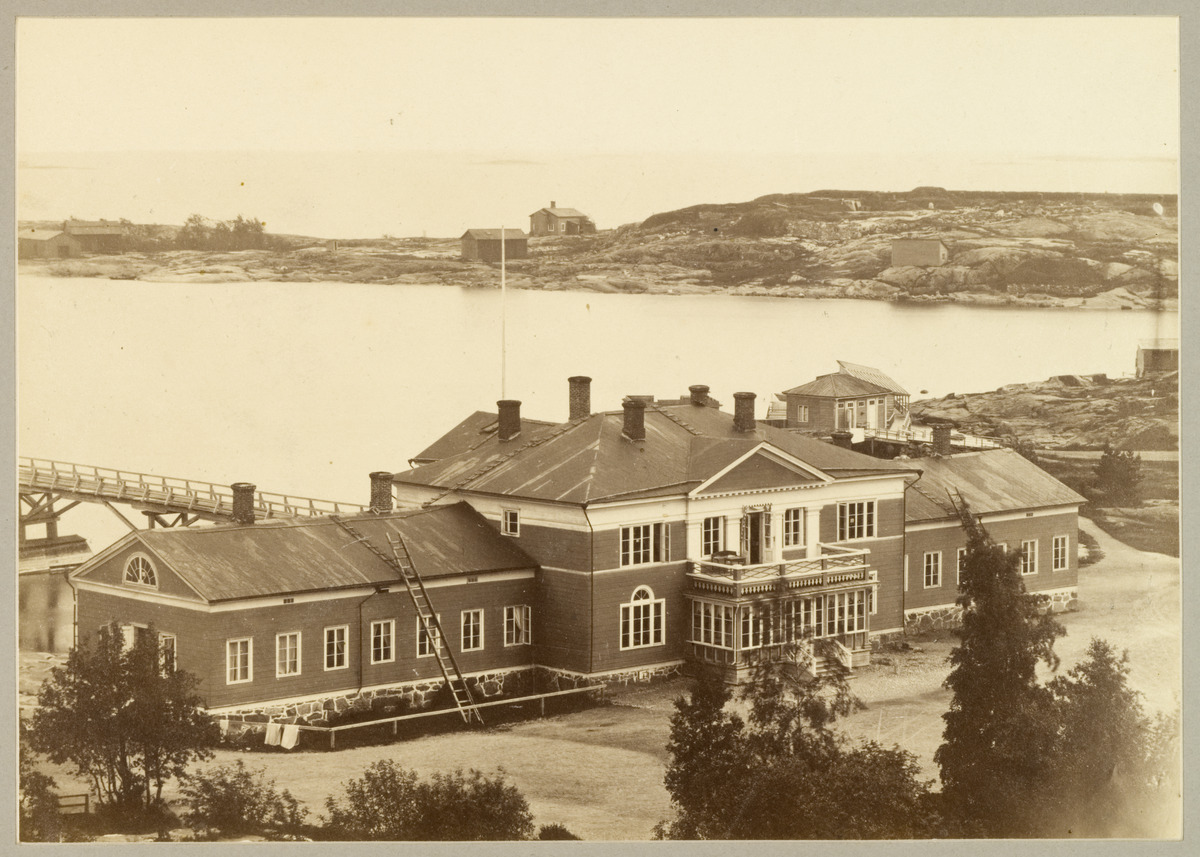
Vuonna 1838 valmistunut Ullanlinnan kylpylaitos, taustalla Harakka
sisällön kuvaus: Vuonna 1838 valmistunut Ullanlinnan kylpylaitos, taustalla Harakka. mustavalkoinen
Kuvaaja: Hoffers, Eugen, valokuvaaja
Ajankohta: kuvausaika 1870 -luku mahd
Paikka: Suomi, Uusimaa, Helsinki, Kaivopuisto Helsinki
Aiheet: kylpylät, puurakennukset, puistot, puut, kalliot, merivesi, saaret